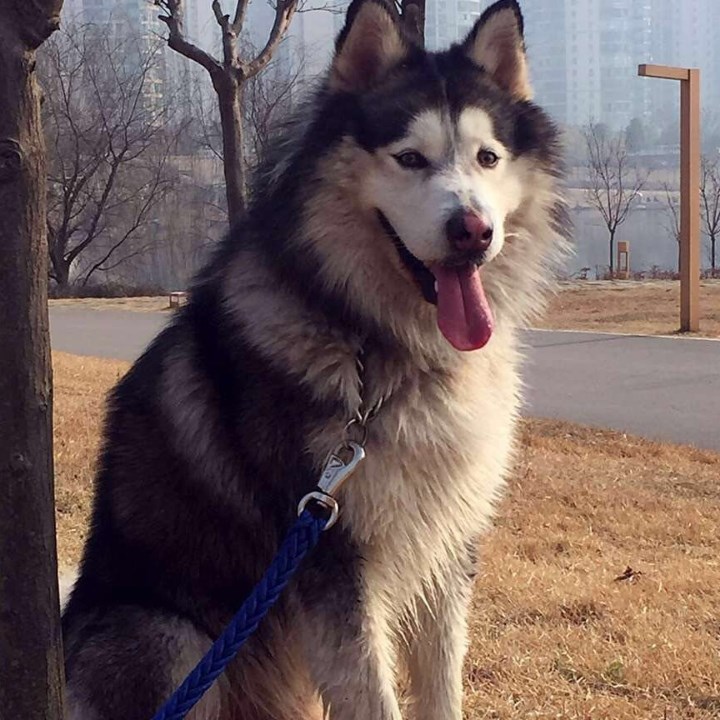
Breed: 1324-n000004-malamute